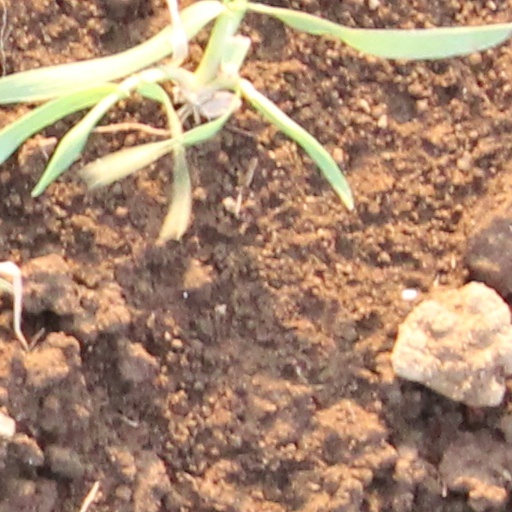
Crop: wheat